Egyptian Mau

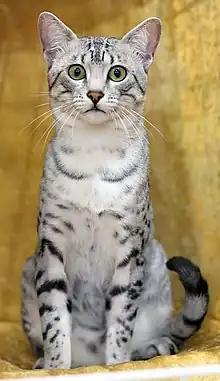
Black silver spotted tabby Mau

Historical evidence points to the Mau being an Egyptian breed. The feline genome data published in the Pentascope document shows the Egyptian Mau to be very closely related to the Maine Coon, Korat, and American Turkish Angoras (indistinguishable from native Turkish Angoras). The phylogenetic tree published in PlosOne demonstrates that the Egyptian Mau belongs to the group of Western-derived breeds. The East Mediterranean/Anatolian group is omitted because breeds that supposedly originate in that geographic area do not do so.